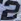
Number: 2